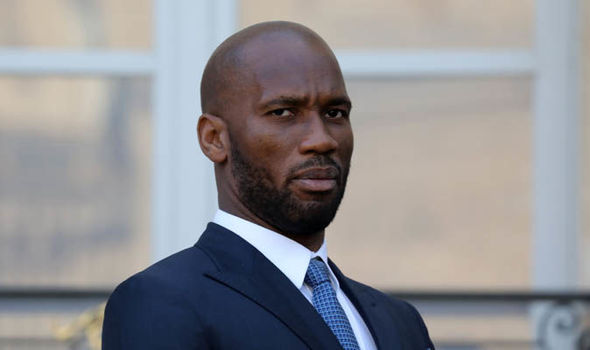
Gender: men